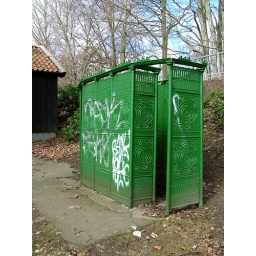
kind of a 'urinal'... really just a box where you can pee on the ground in privacy...